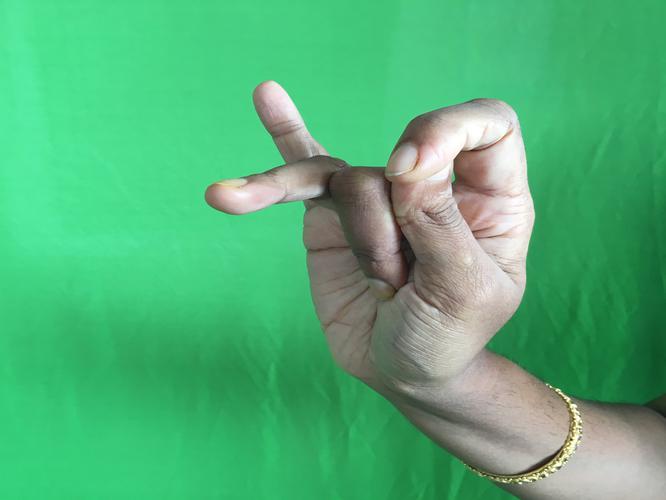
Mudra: Katakamukha_3
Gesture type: single_hand